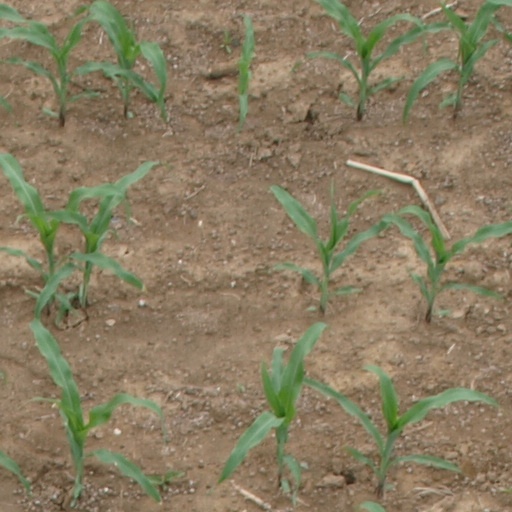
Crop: maize; corn